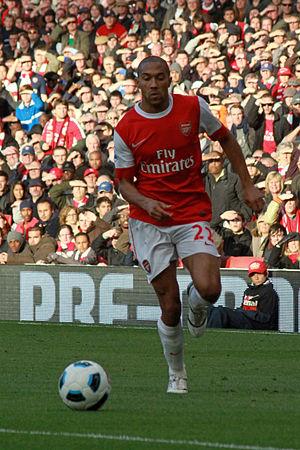
Gaël Clichy, né le 26 juillet 1985 à Toulouse, est un footballeur international français qui évolue au poste de défenseur.